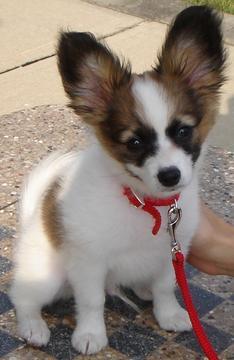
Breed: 806-n000129-papillon